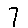
Label: 7